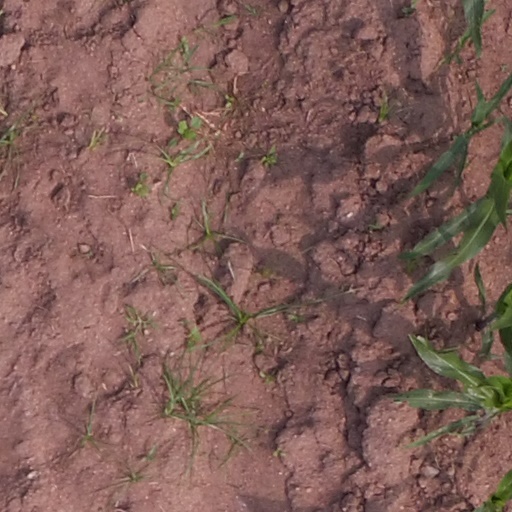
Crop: maize; corn